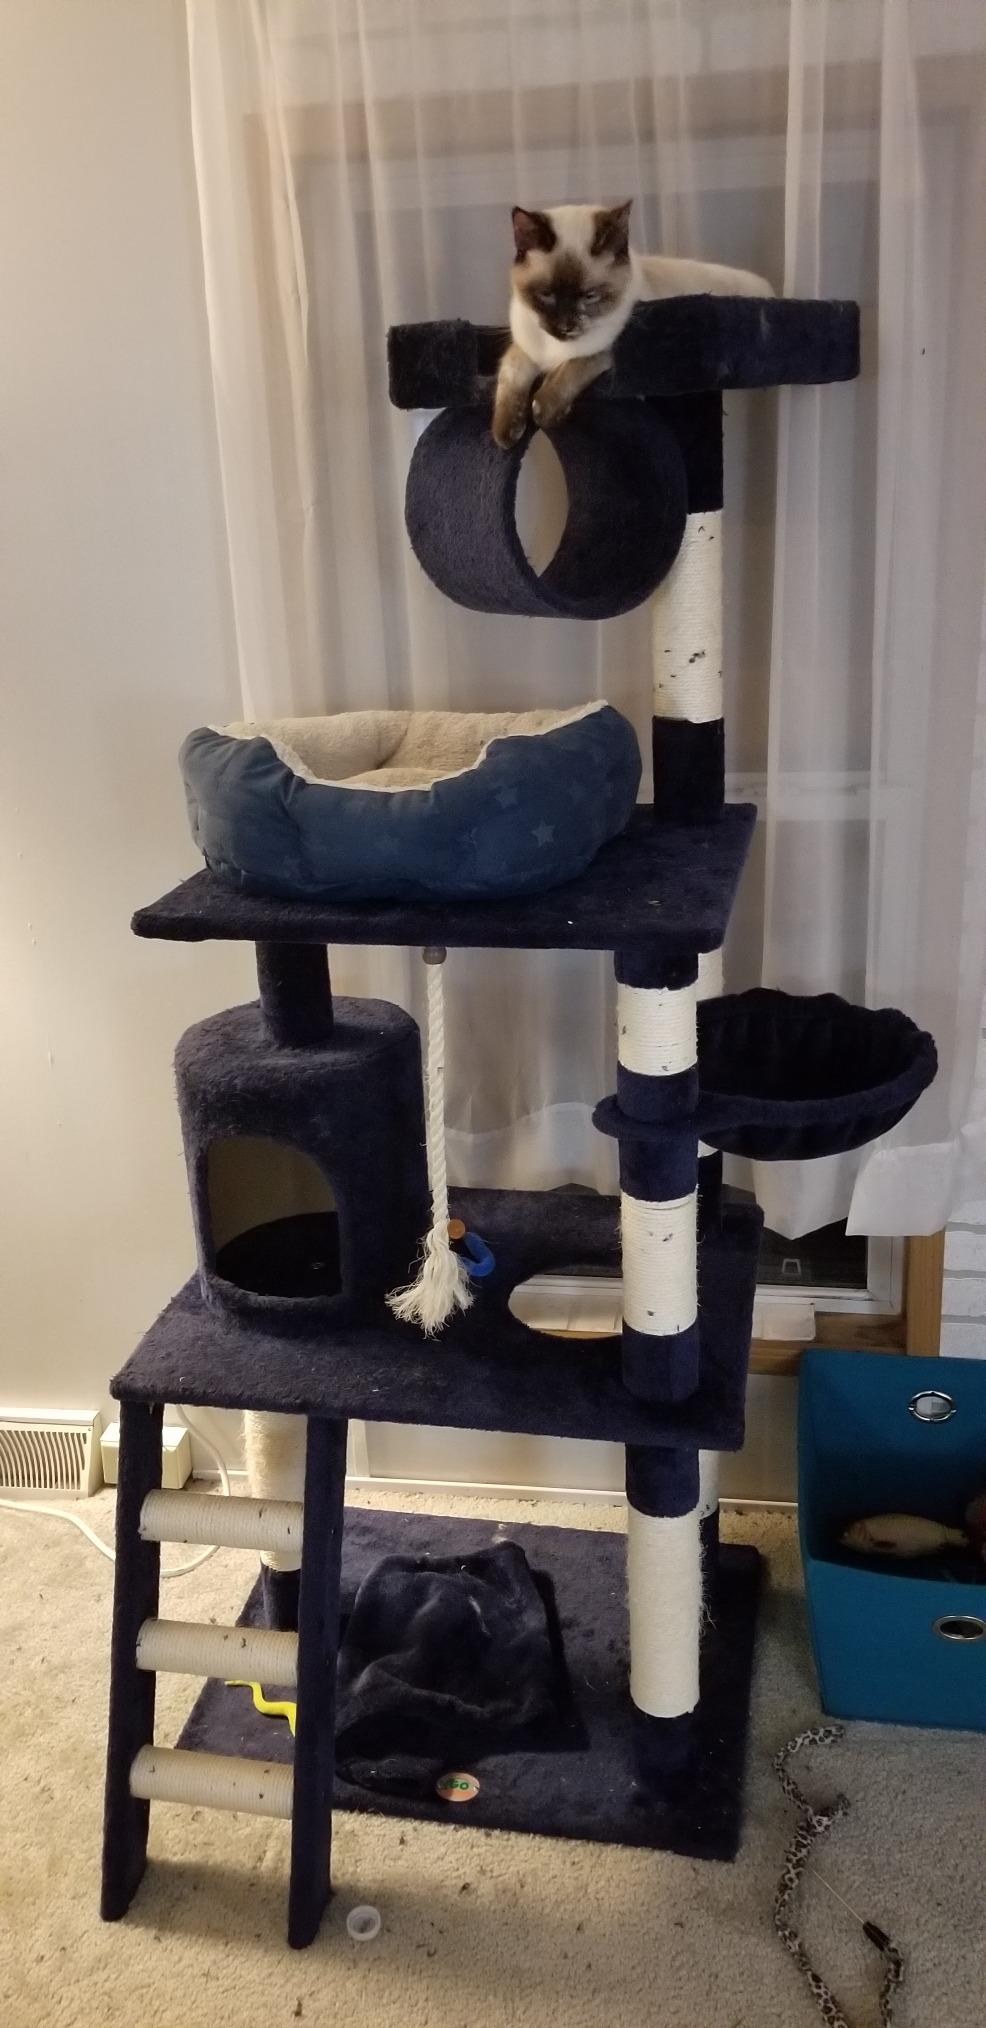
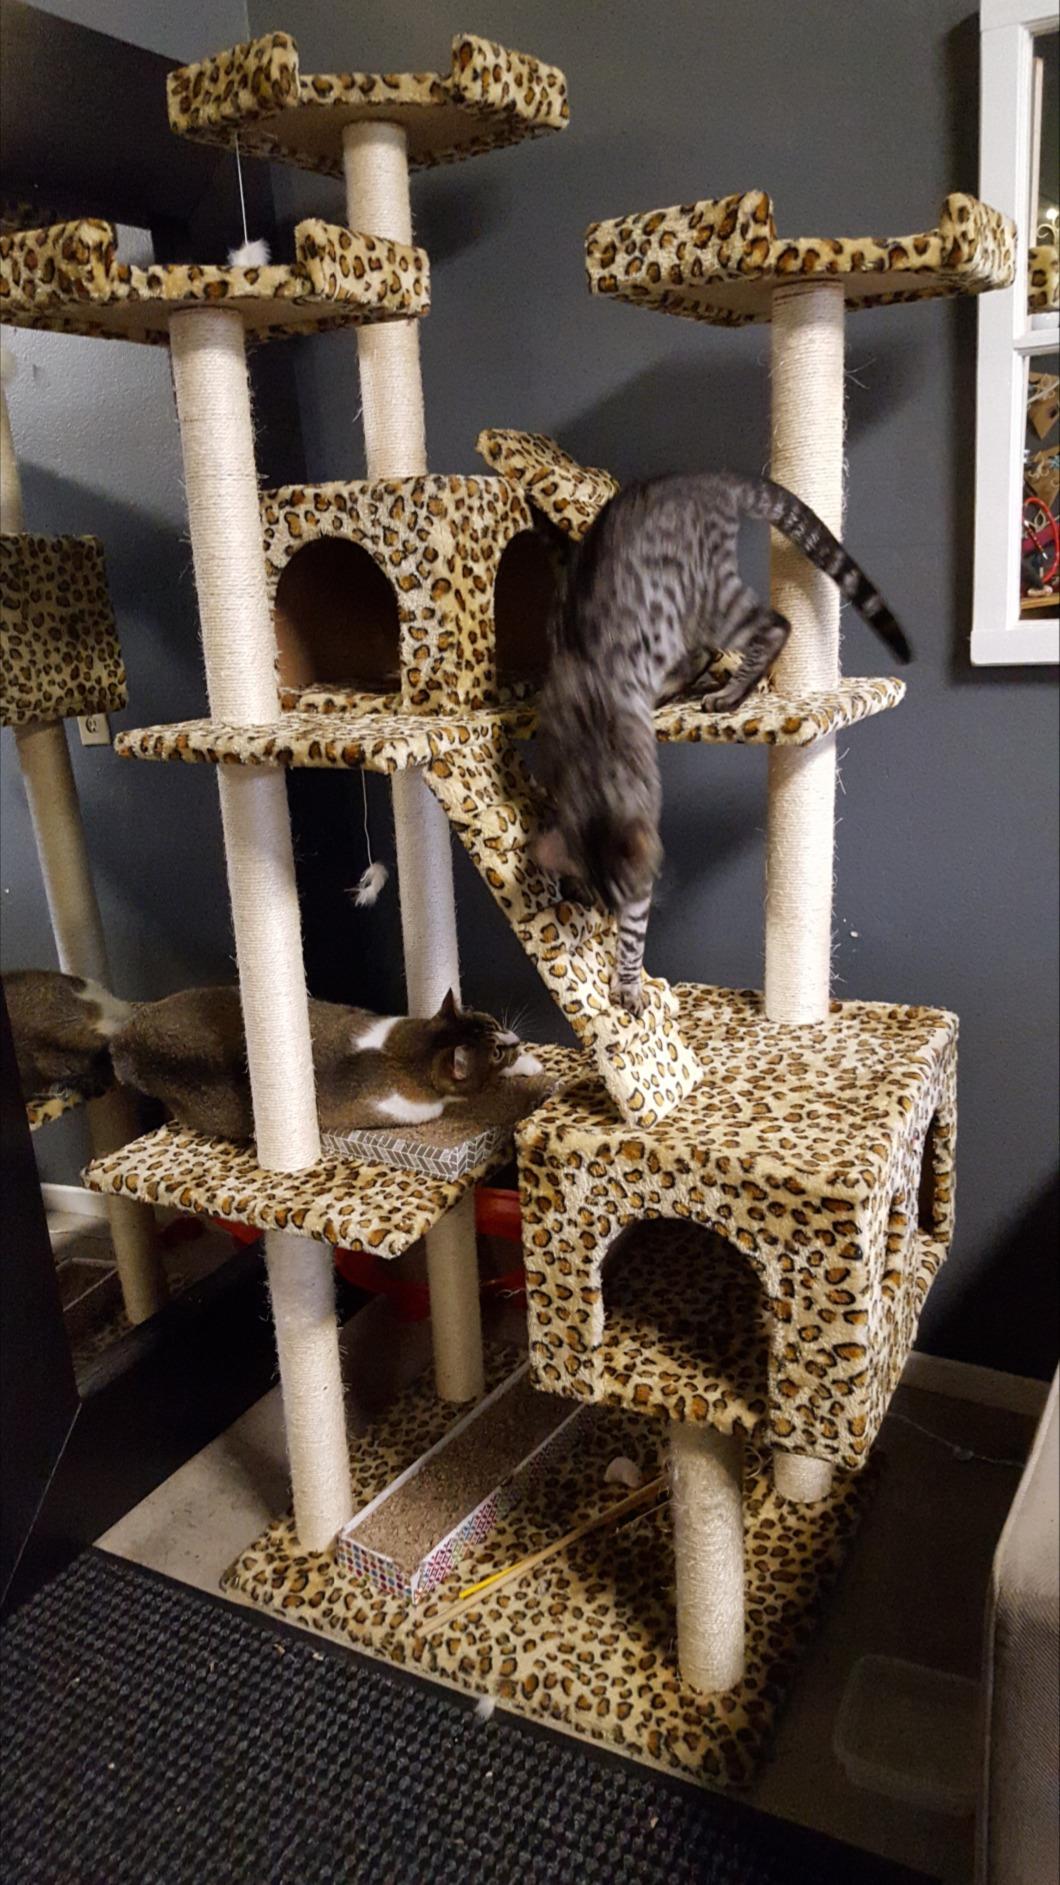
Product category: items_cat tree
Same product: no